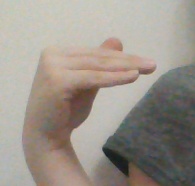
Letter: khaa